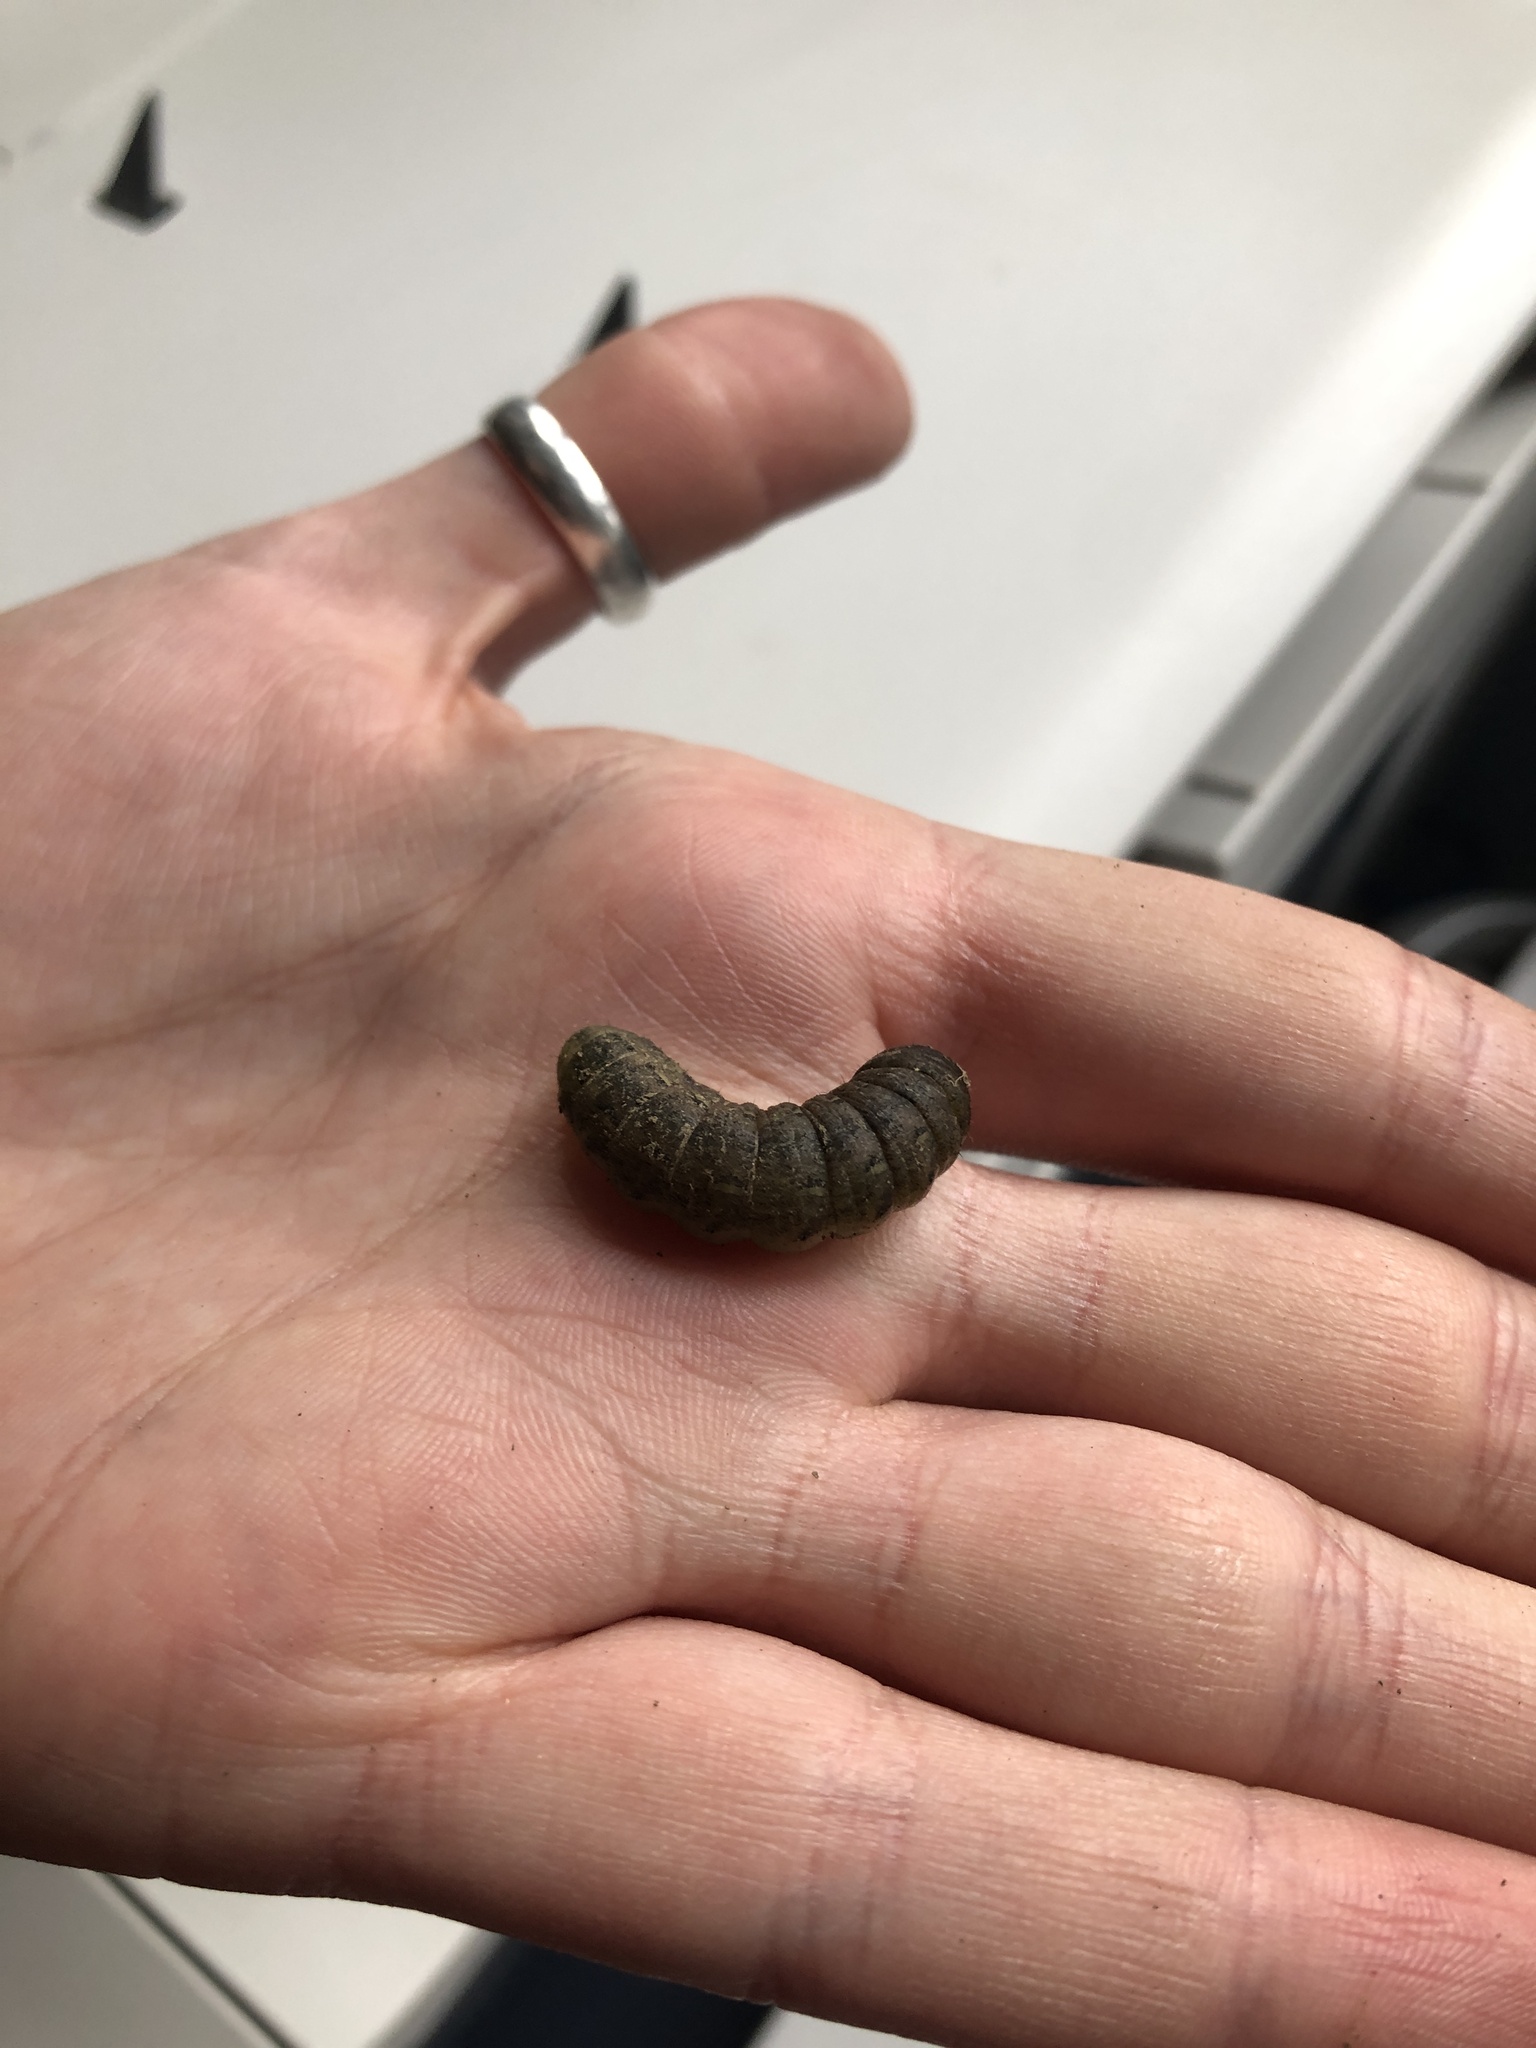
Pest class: cutworms